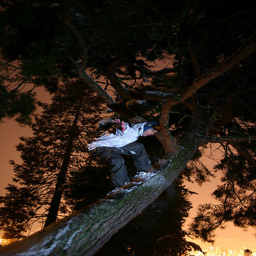
A man stands on a snowboard on a tree
A man hanging off of a large tree at night
A person is sliding down a tree trunk on a snowboard.
a photo of a man with a skate board on a tree
Snowboarder impaled on a tree during dusk with fire.